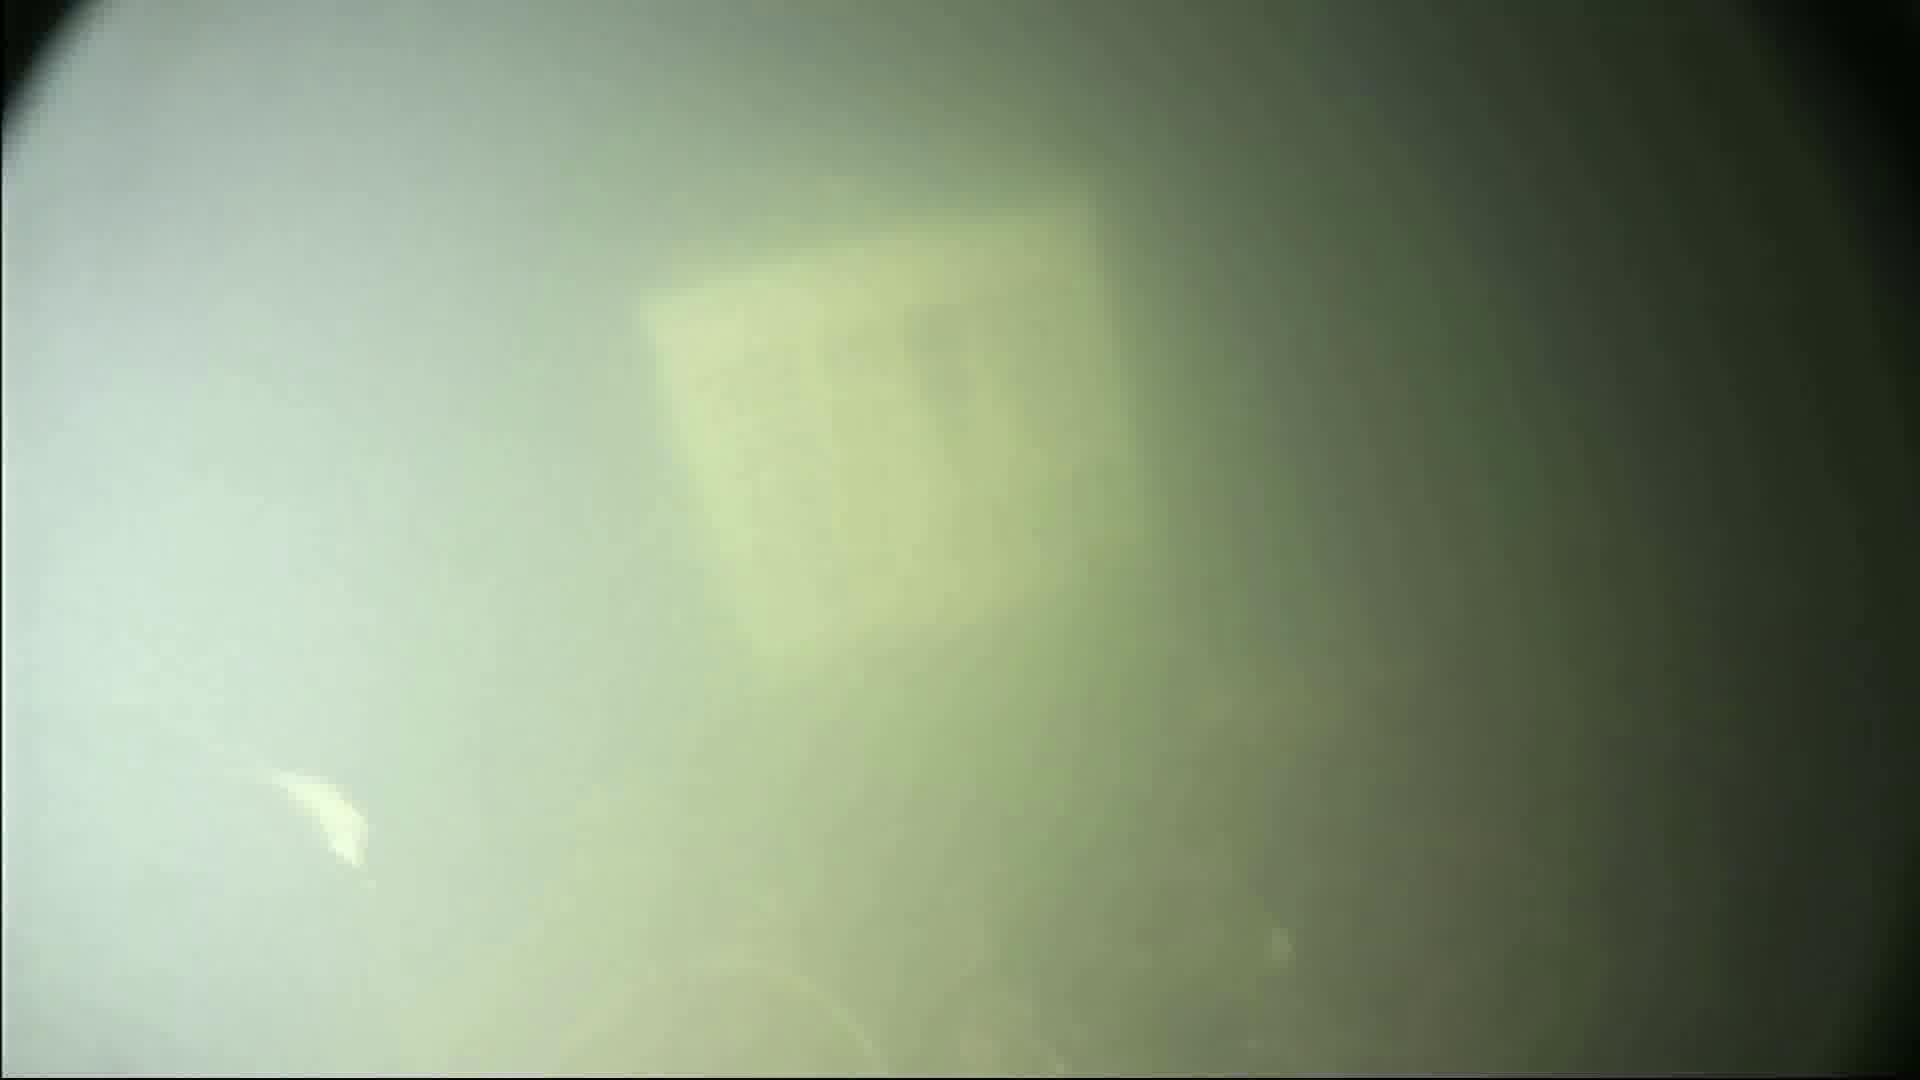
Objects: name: fish